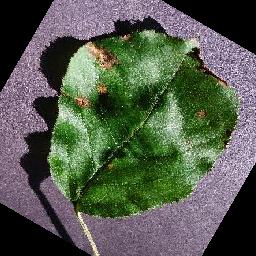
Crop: apple
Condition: black_rot